Oksana Grishuk

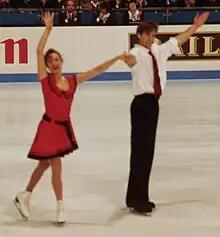
Grishuk and Platov at the 1994 European Championships

Oksana (Pasha) Vladimirovna Grishuk (born 17 March 1972) is a Russian former competitive ice dancer. She is best known for her partnership with Evgeni Platov from 1989 to 1998. With Platov, she is a two-time Olympic champion (1994, 1998), four-time World champion (1994–1997), and three-time European champion (1996–1998). With previous partner Alexandr Chichkov, she is the 1988 World Junior champion.